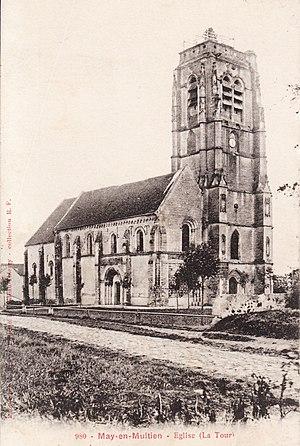
Tour de l'église de May, point géodésique
Le Multien est un pays traditionnel du Bassin parisien, répertorié dans la grande région naturelle d'Île-de-France.